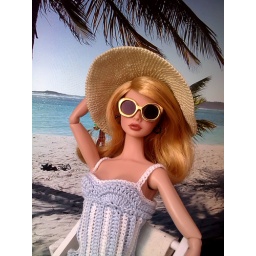
Vacations.&amp;quot;Straw&amp;quot; hat und dress are made by me